Inlac

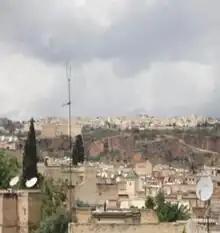
The old medina of Fez

The city of Fez is a historical city, which is home to ancient Islamic monuments, bazaars, gates, gardens, fountains, restaurants, and festivals, all of which inviting inter-cultural and educational exchanges. Fez is a spiritual city, with many ethnicities, religious sites, and Sufi orders.